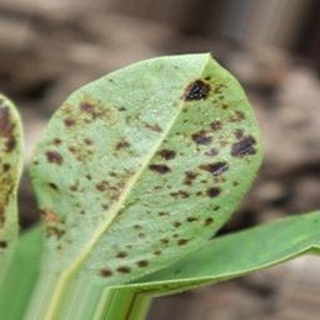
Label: groundnut_rust